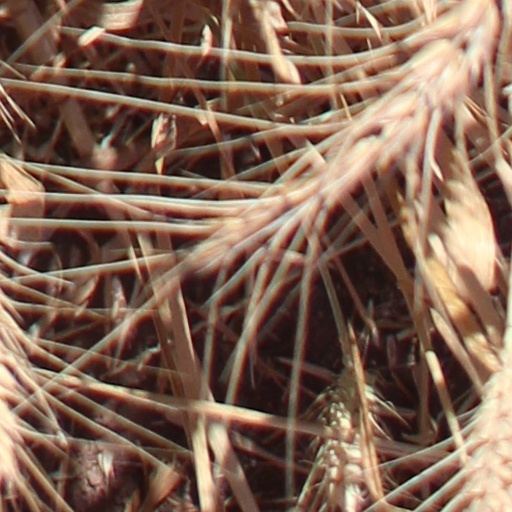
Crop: wheat